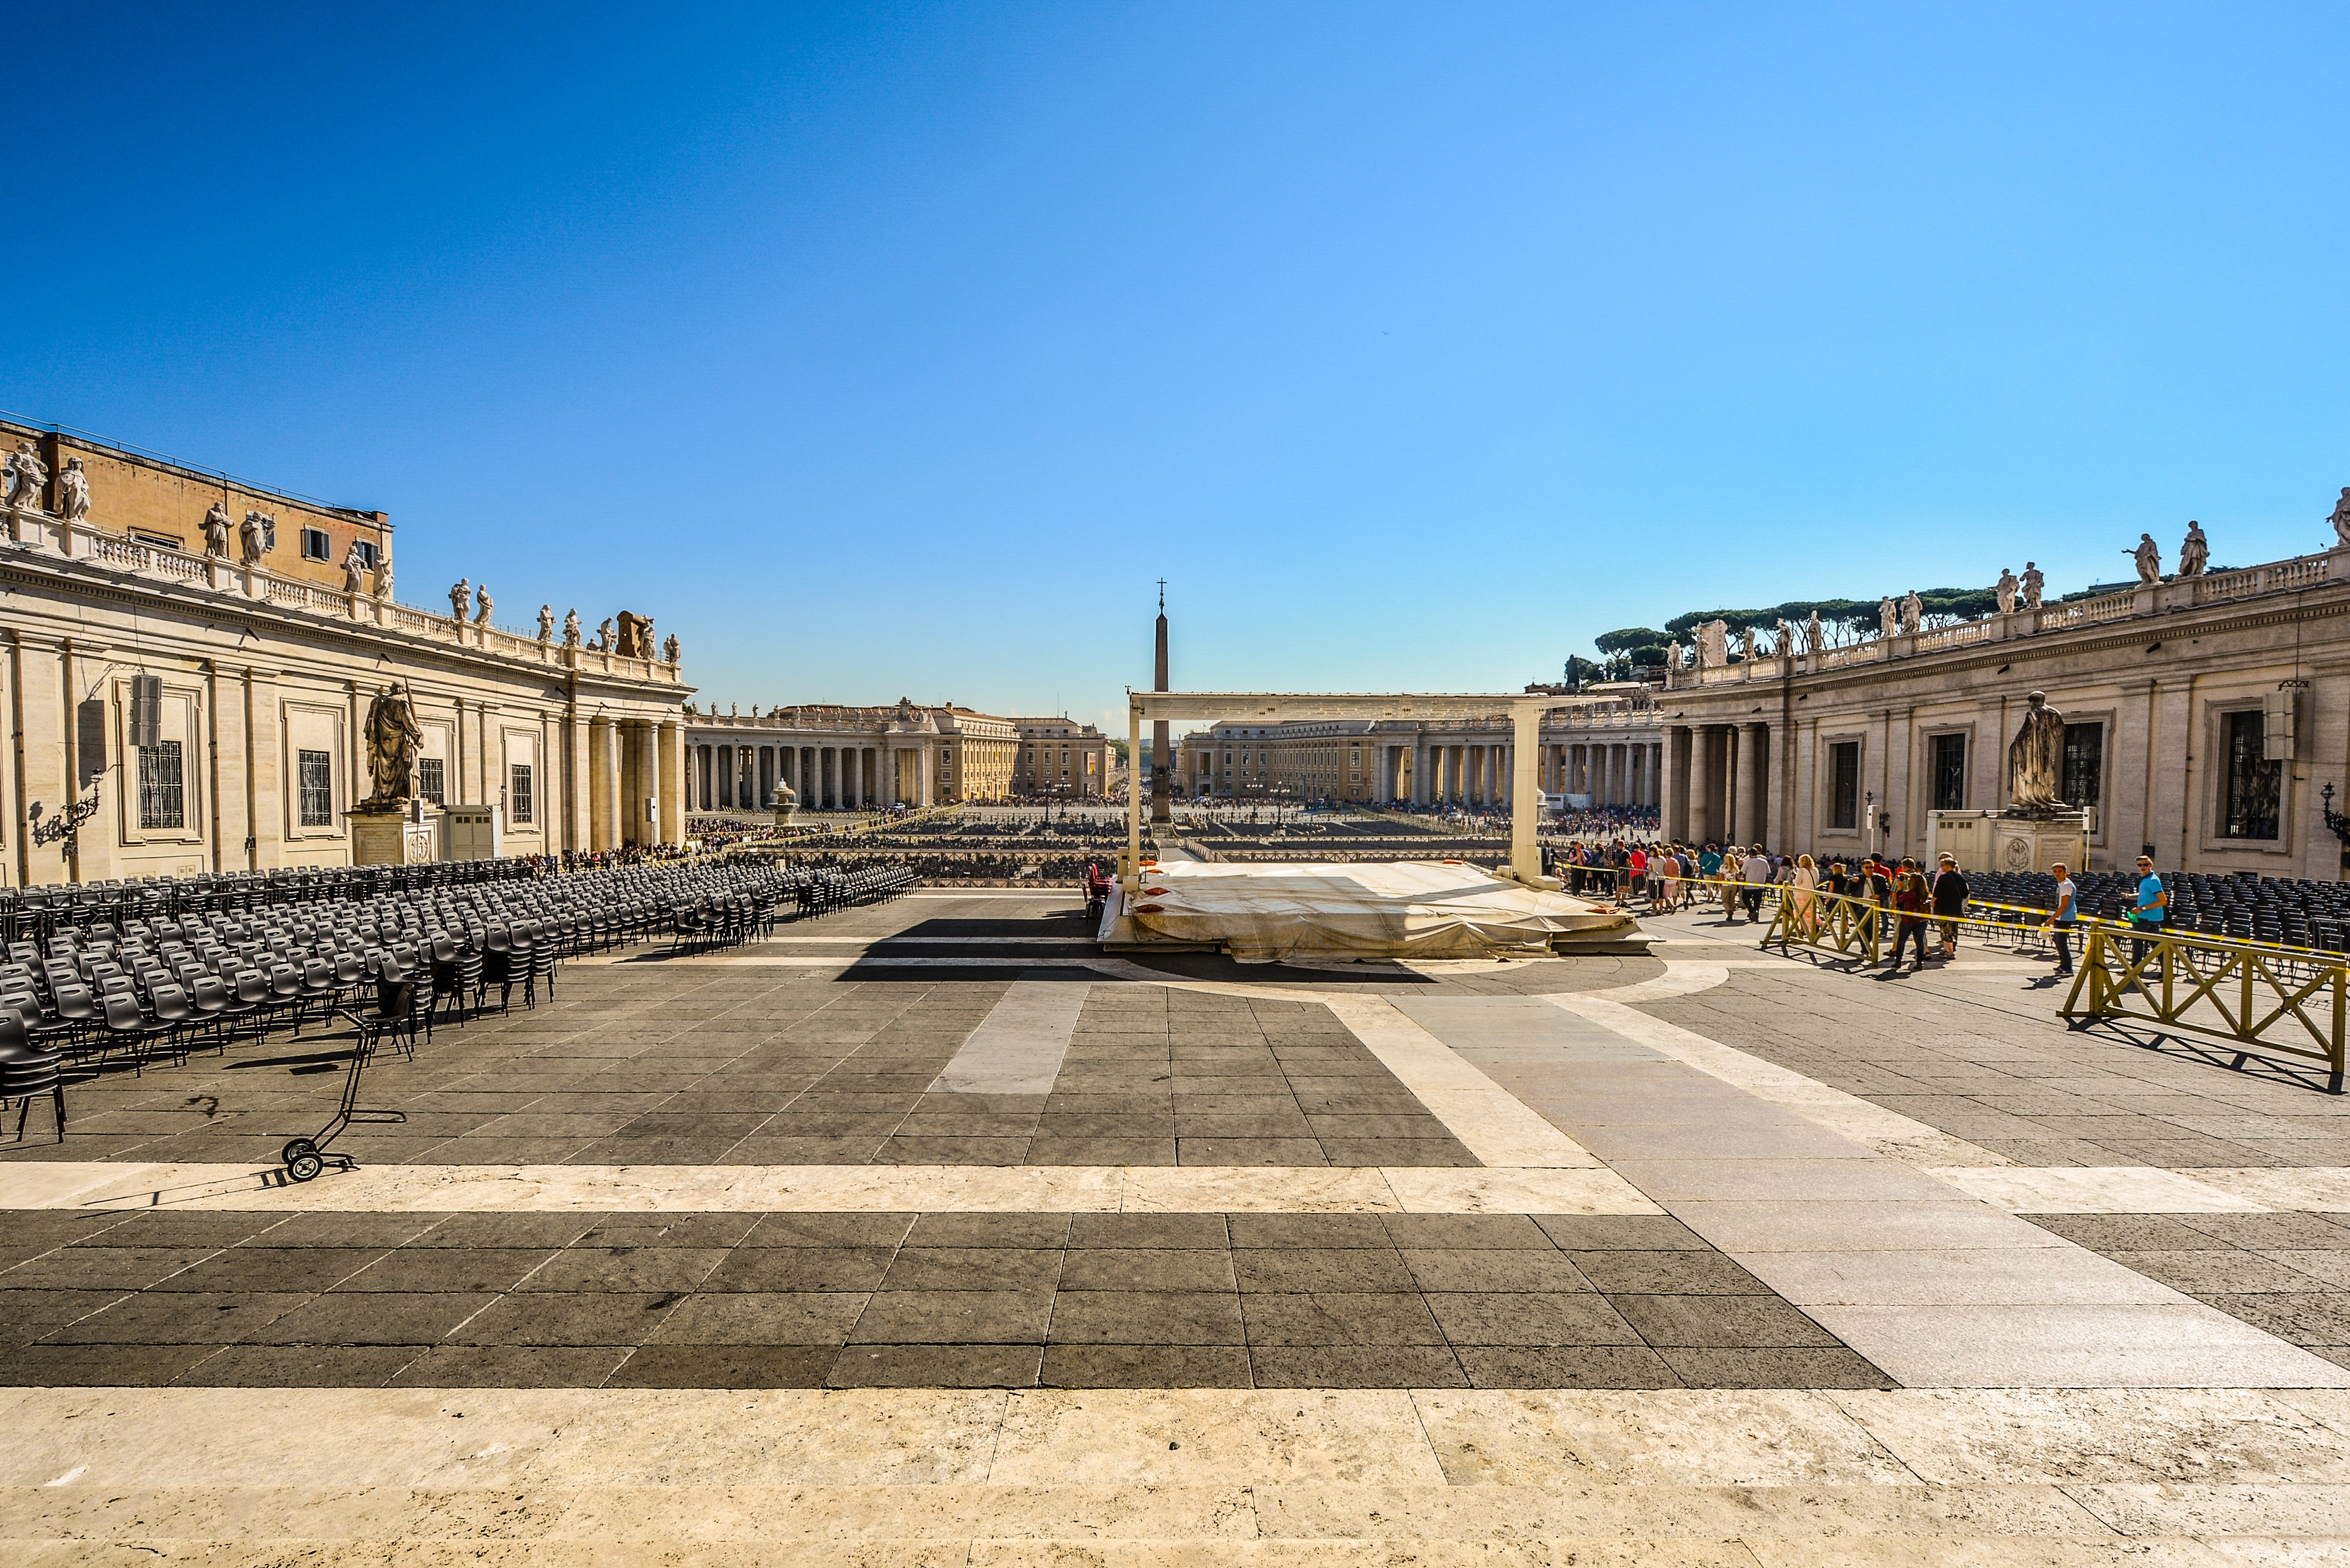
architecture, road, street, town, city, walkway, cityscape, downtown, tourist, travel, plaza, square, religion, landmark, italy, church, catholic, rome, culture, town square, european, historical, estate, neighbourhood, urban area, residential area, saint peter, st peters, human settlement, vatican city